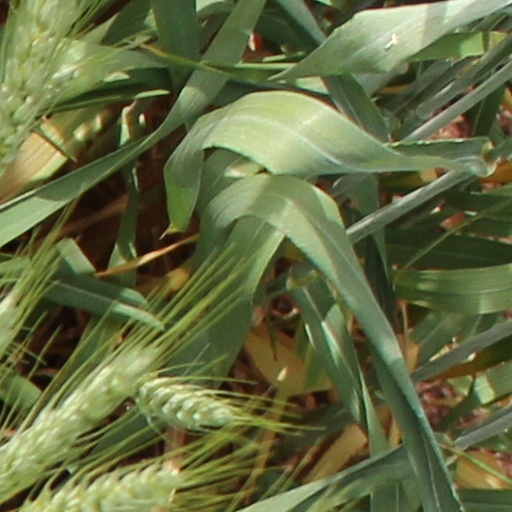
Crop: wheat